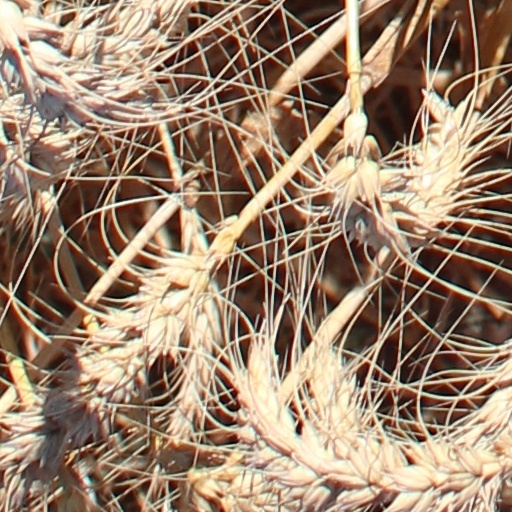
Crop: wheat